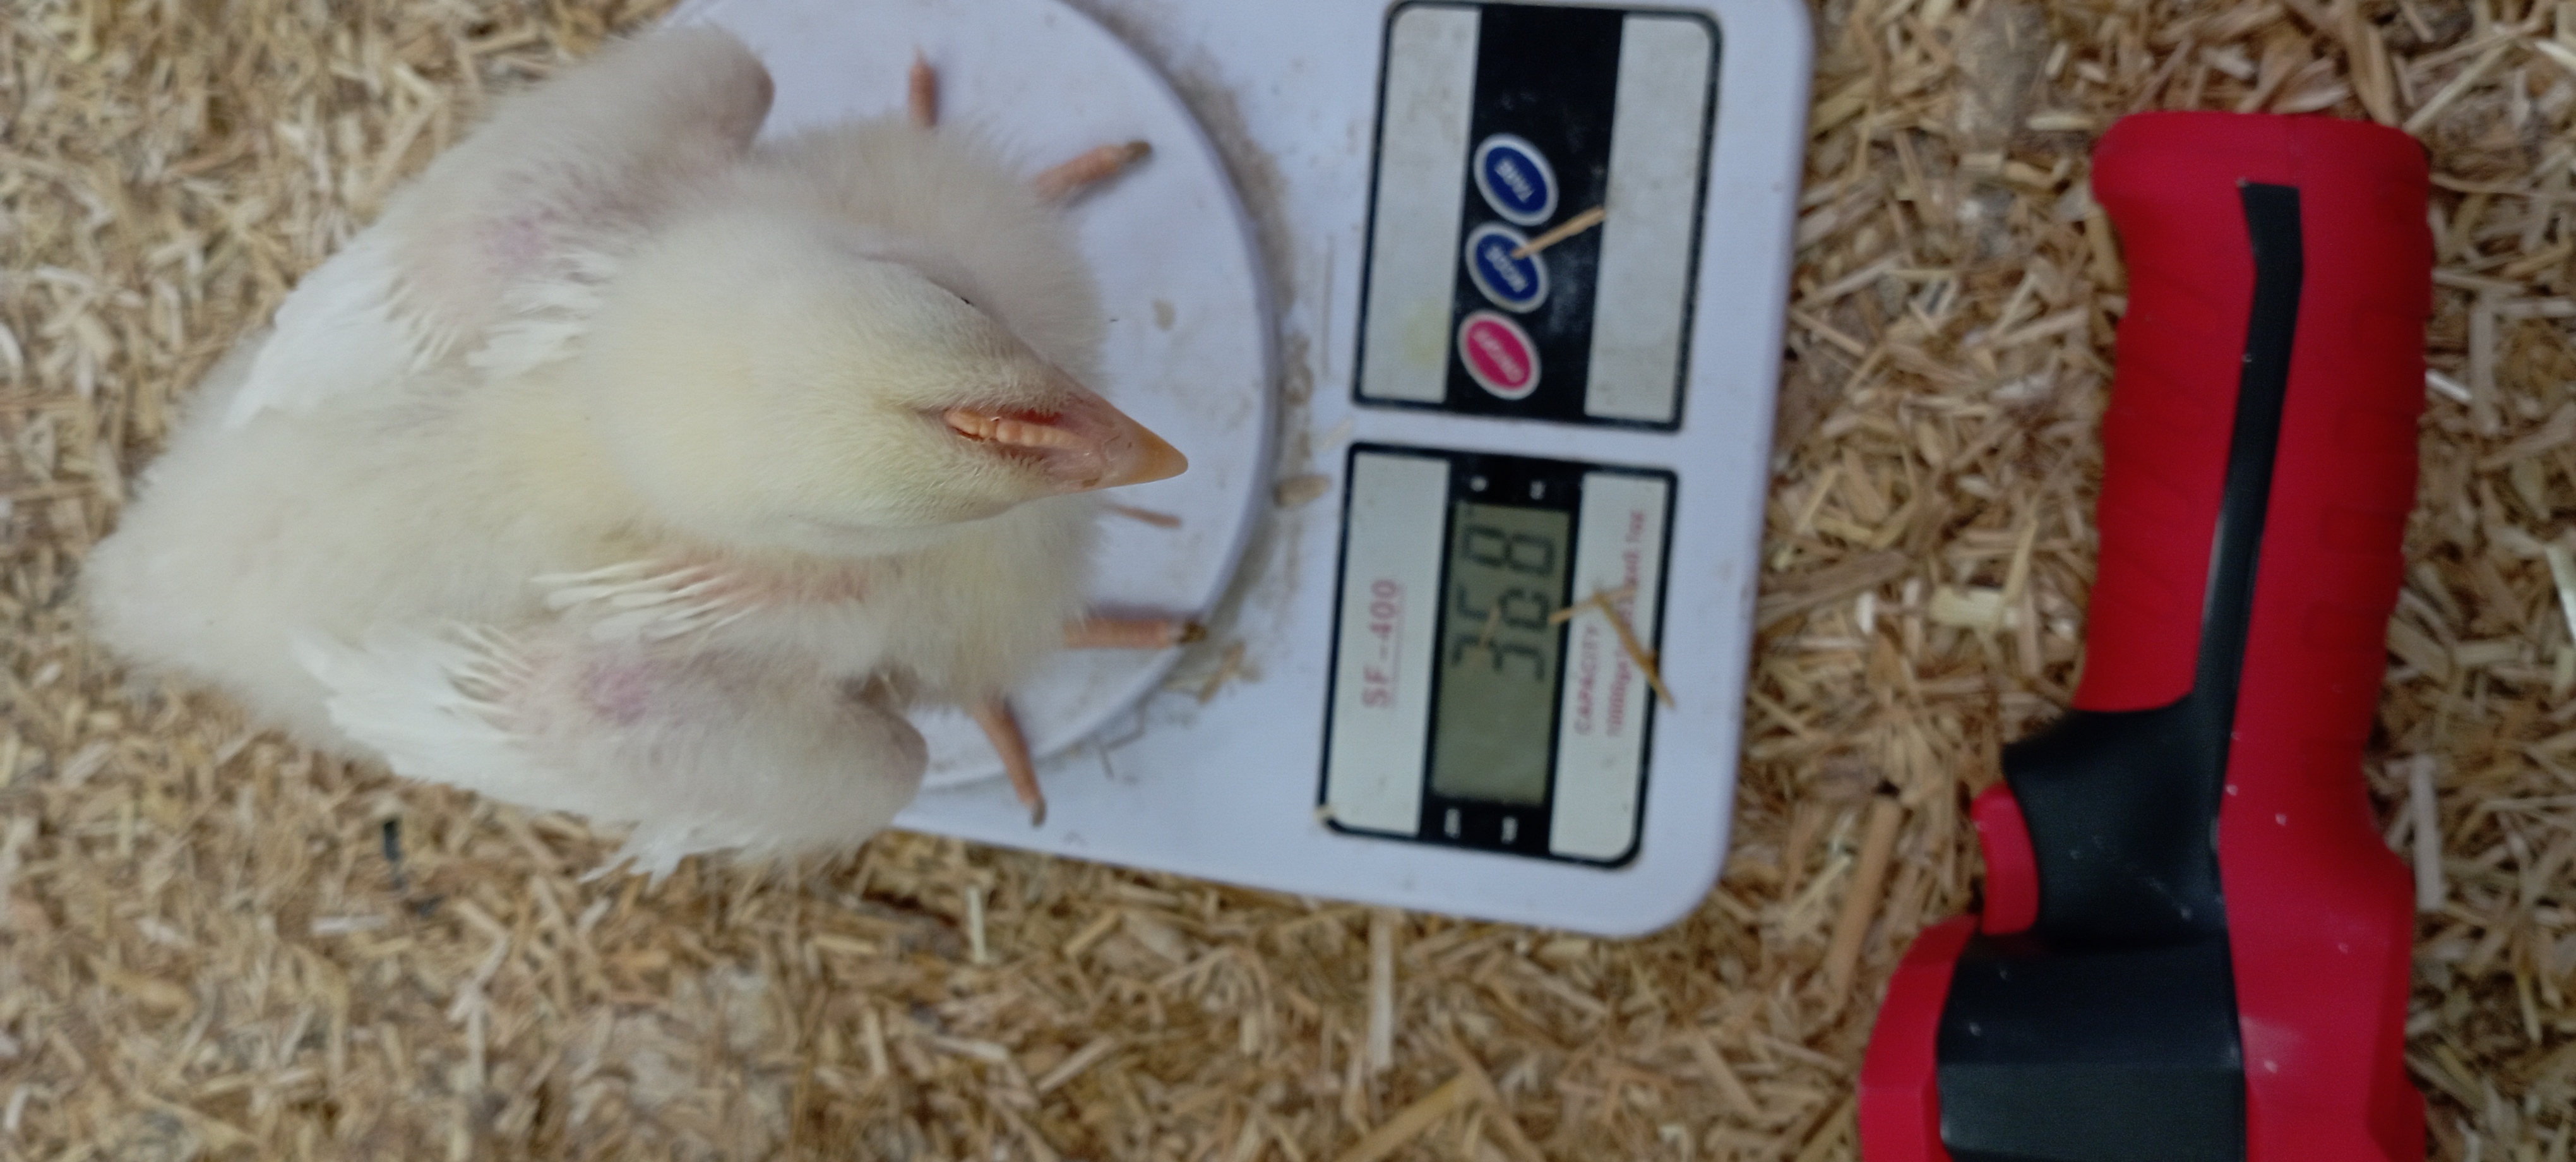
Weight: 368 g